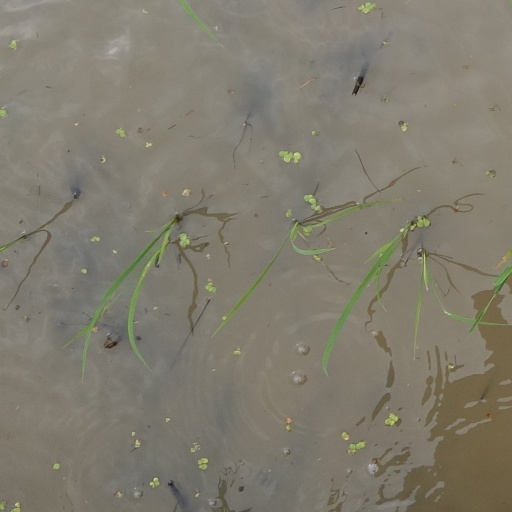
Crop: rice